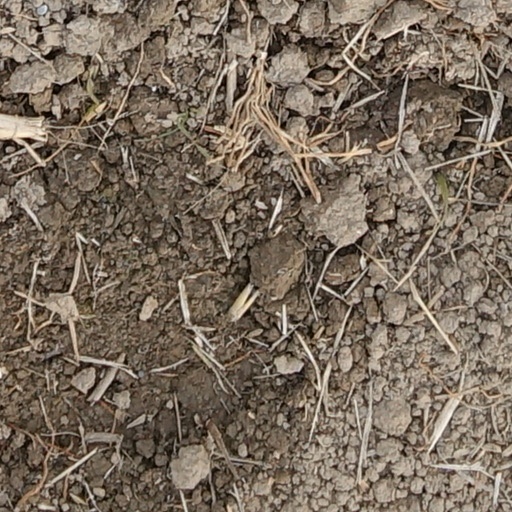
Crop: wheat